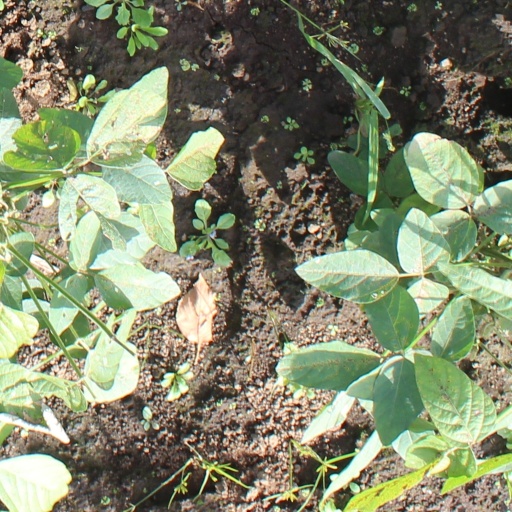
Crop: soybean